Barra da Tijuca

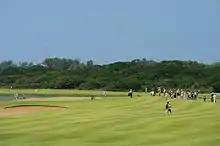
The Rio de Janeiro Olympic golf course

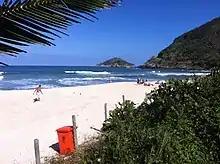
Prainha beach

The 18 km long beach is the largest of Rio de Janeiro's beaches. Barra's beach starts at Morro do Joá and ends at the Recreio dos Bandeirantes neighborhood, in Pontal de Sernambetiba, beyond Avenida Lúcio Costa. Most of its waters are clear and green, and have an uncommon wave formation. Barra da Tijuca beach is one of the most sought after beaches by surfers, windsurfers, bodyboarders, kitesurfers and fishing enthusiasts. There is also a cycling lane along the beach. Pepê beach, closer do Morro do Joá, has kite surf schools, food kiosks, and surf schools.